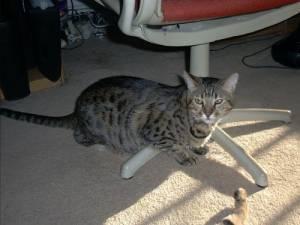
Bengal